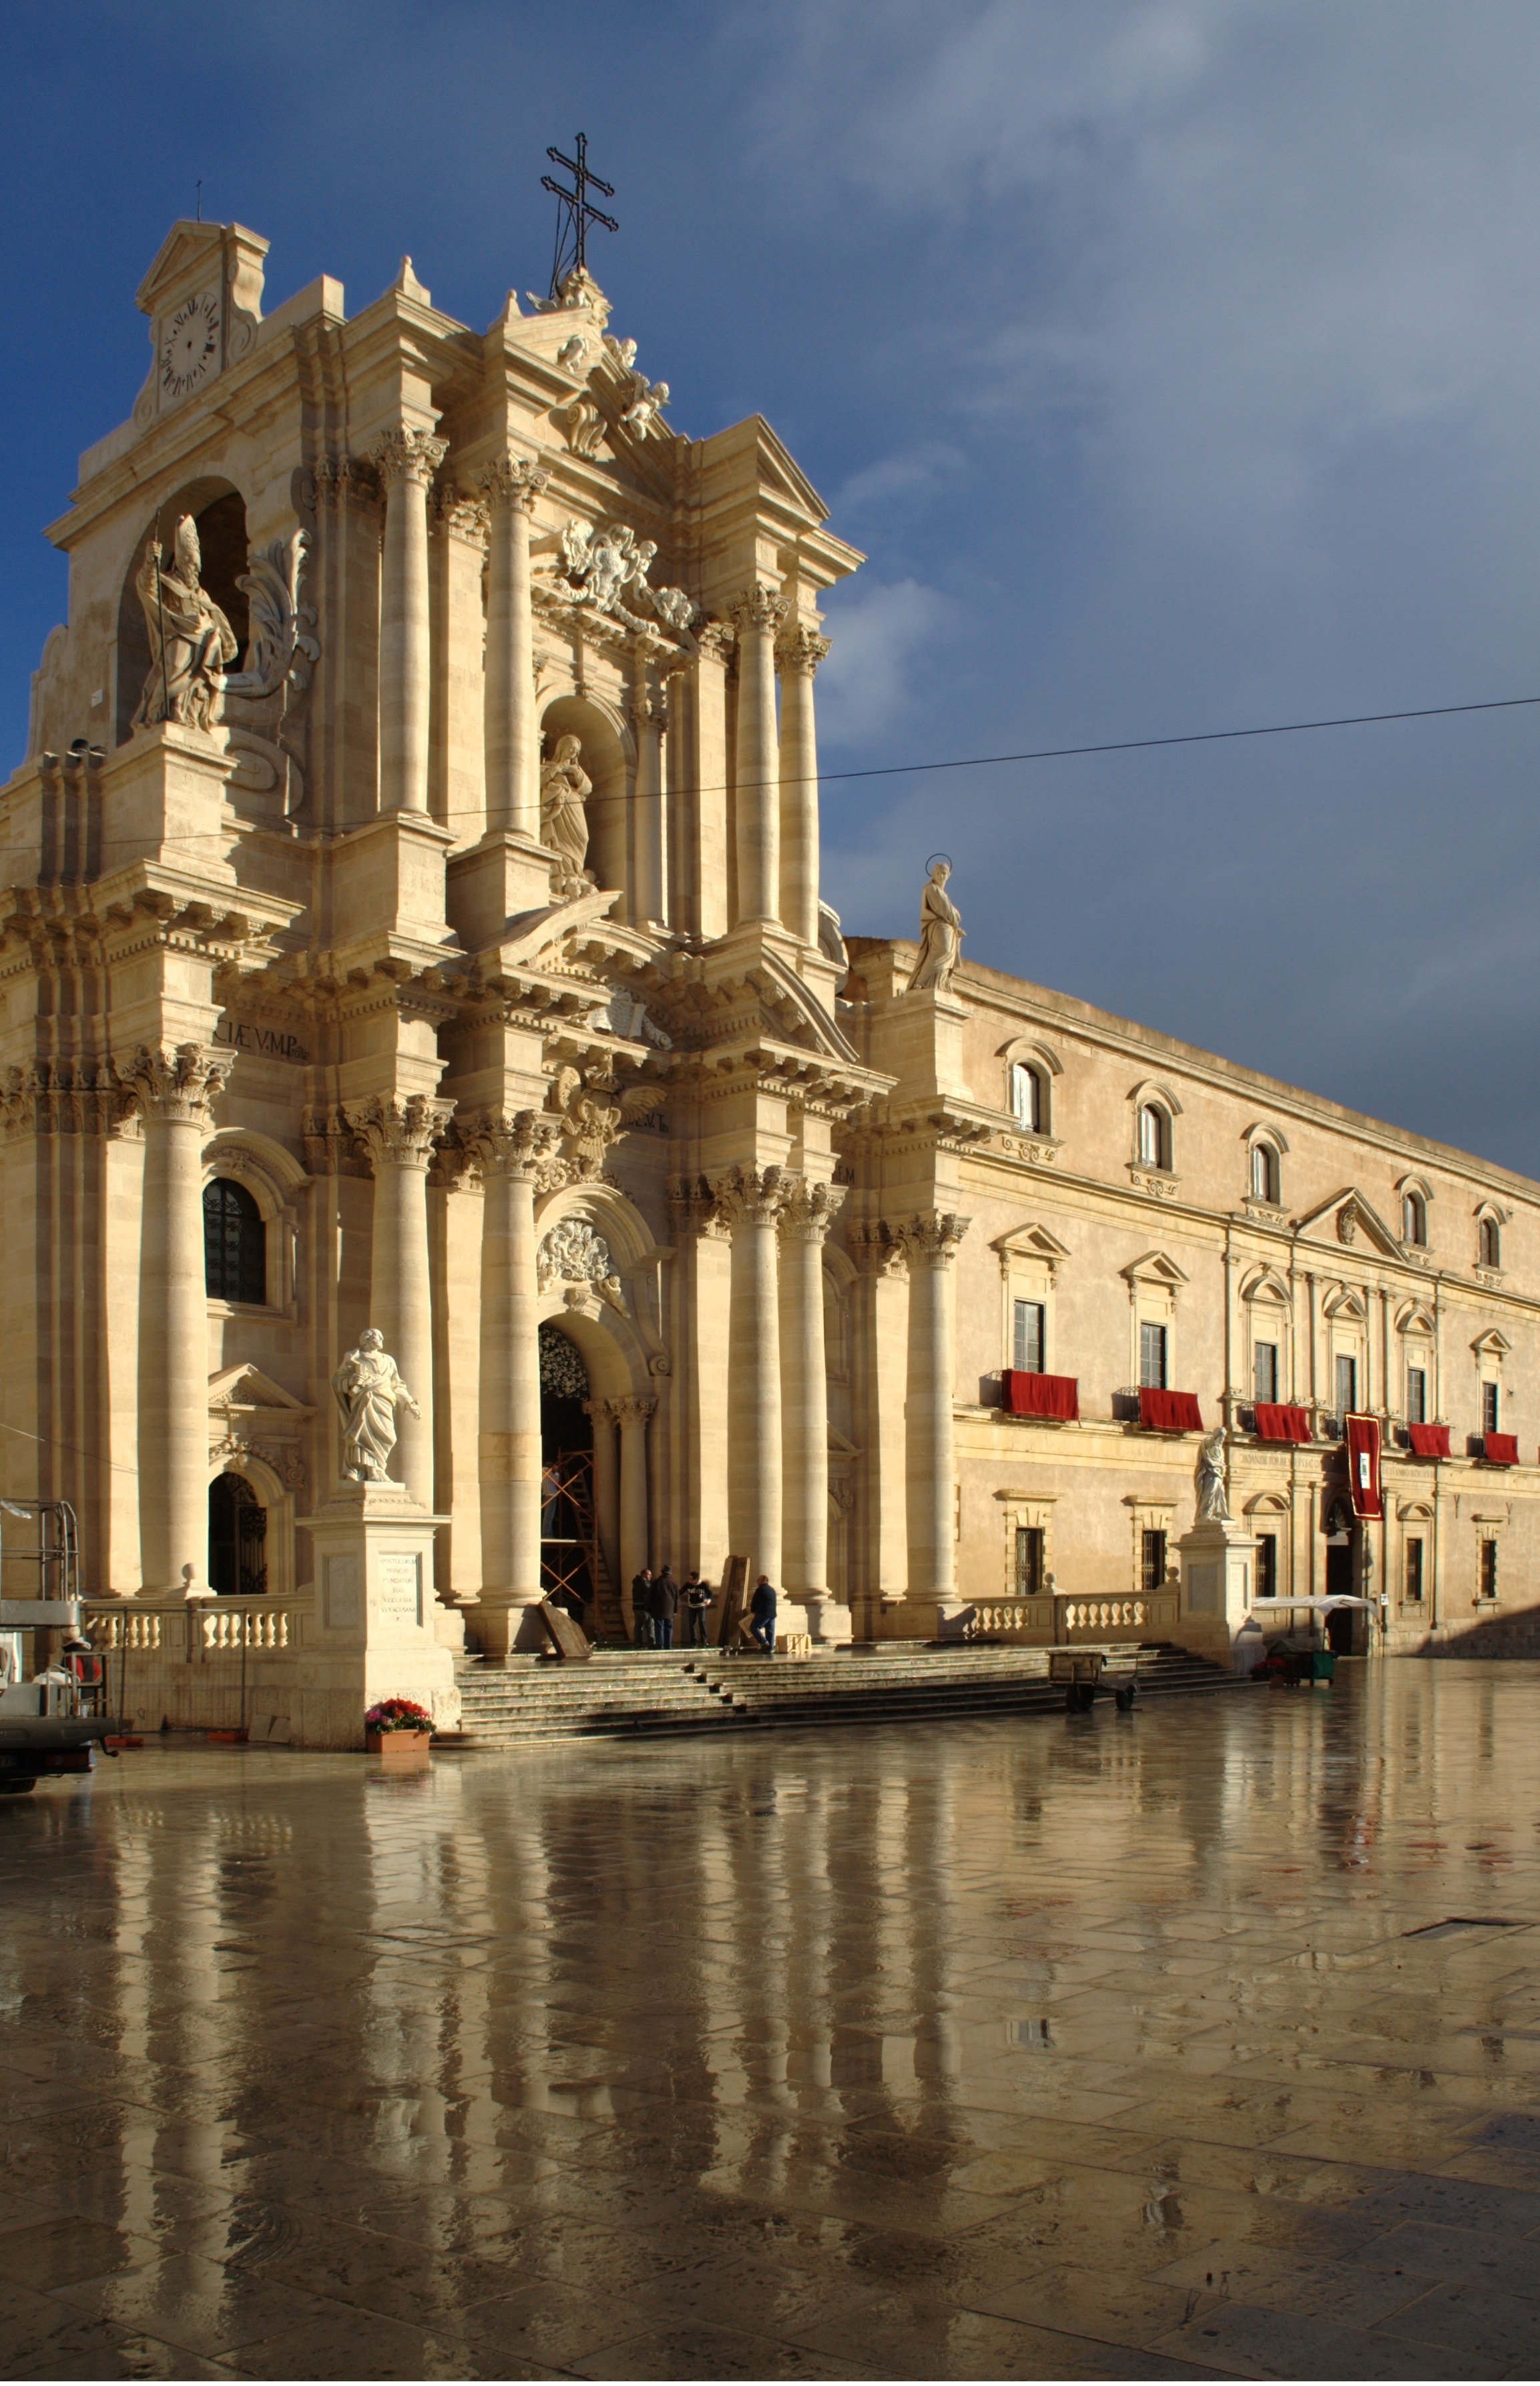
architecture, town, building, cityscape, reflection, landmark, italy, facade, church, cathedral, waterway, place of worship, basilica, dom, sicily, siracusa, piazza del duomo